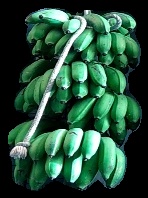
Variety: rasbale
Grade: grade2